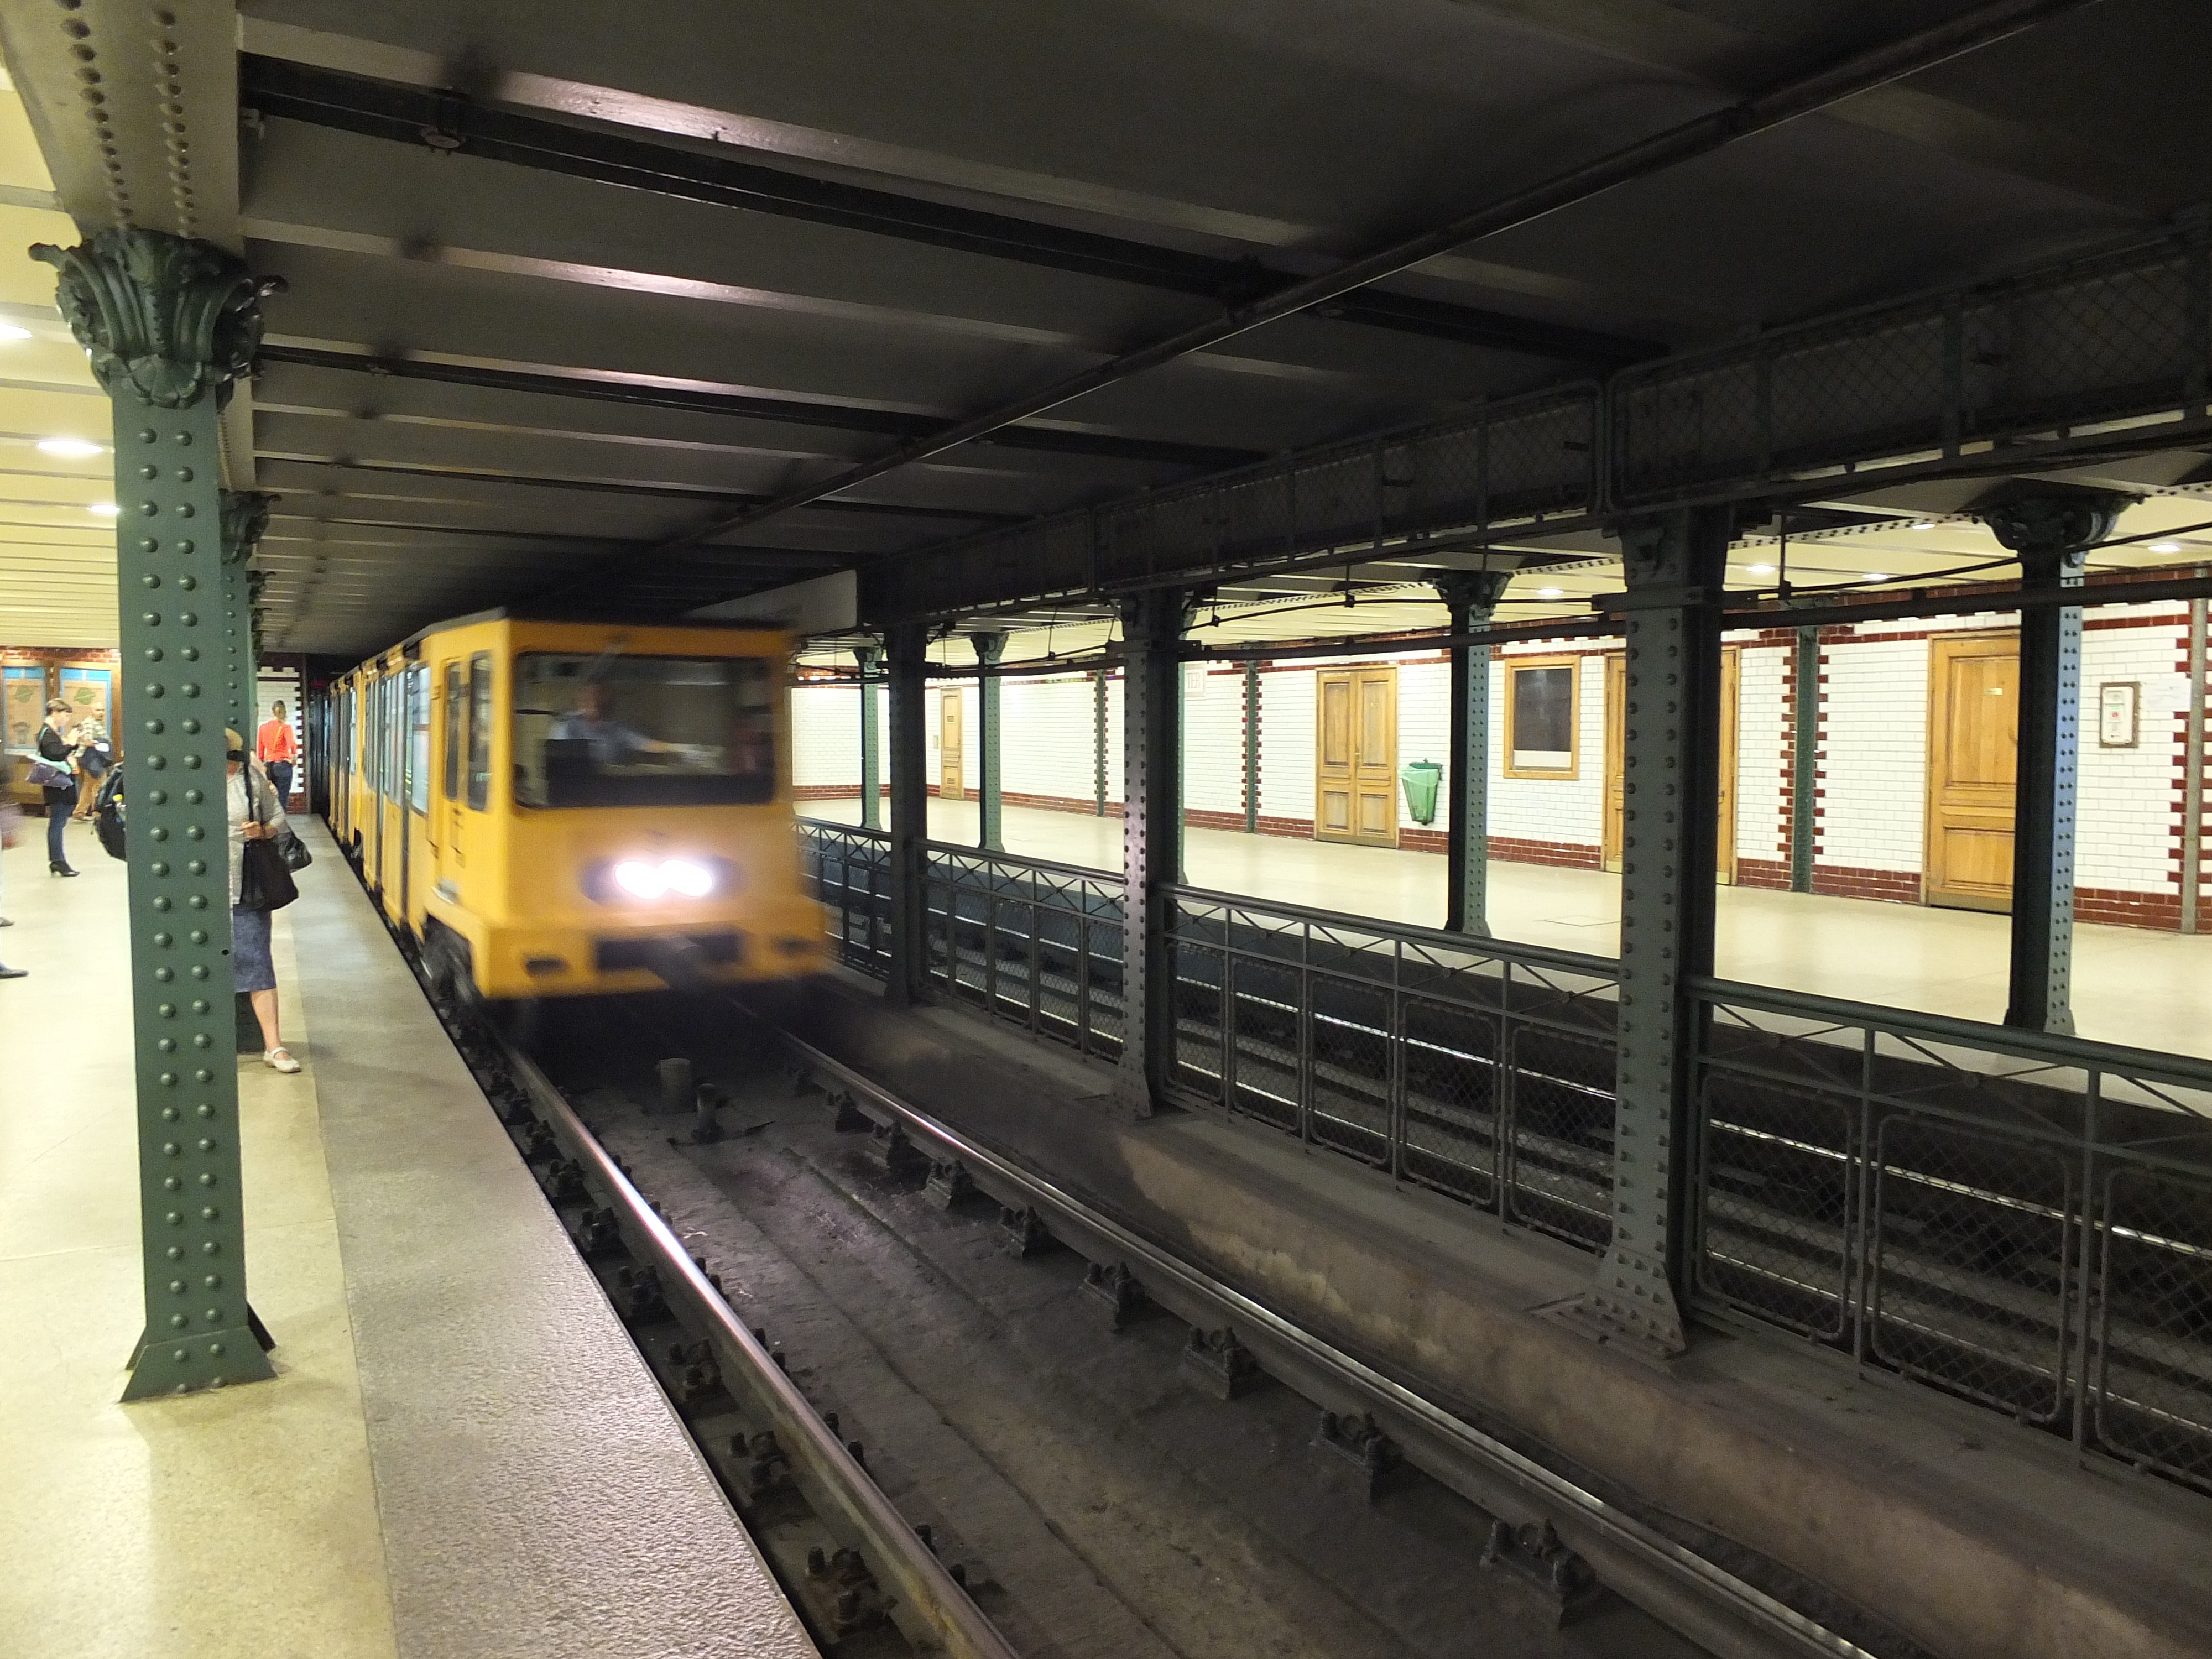
track, building, train, subway, metro, transport, vehicle, train station, public transport, metro station, budapest, passenger, rail transport, urban area, rolling stock, metropolitan area, rapid transit, railroad car, passenger car